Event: Nepal Earthquake
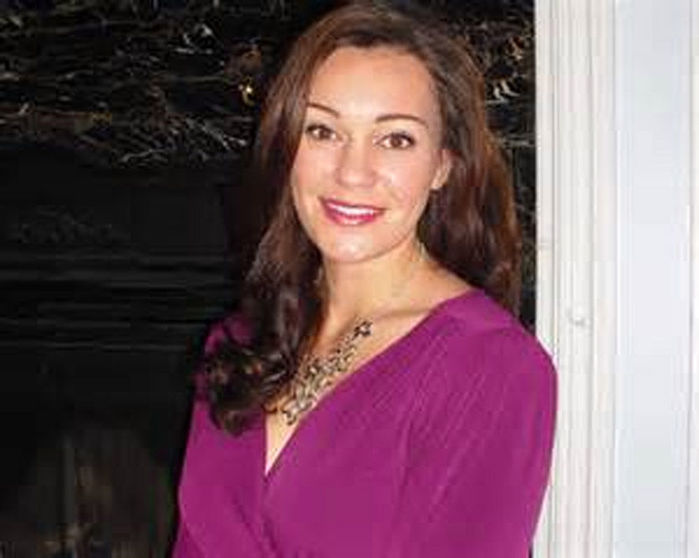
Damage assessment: no_damage